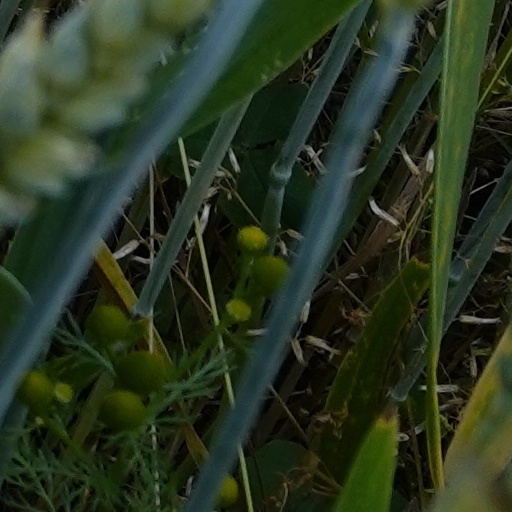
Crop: wheat